Shere Hite

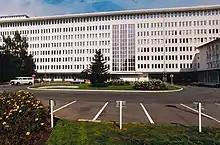
The former U.S. Embassy in Bonn, photographed in 1990, where Hite renounced her US citizenship and temporarily became stateless.

In 1985, Hite married German concert pianist Friedrich Höricke, who was 19 years her junior. The couple divorced in 1999. Hite married Paul Sullivan in 2012. They moved across Europe multiple times together, settling in north London, England.